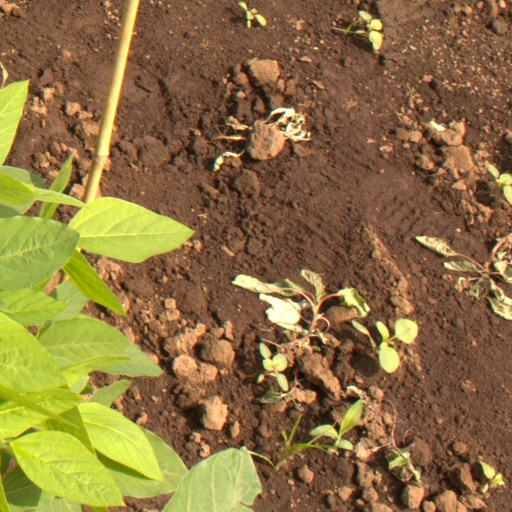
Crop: soybean